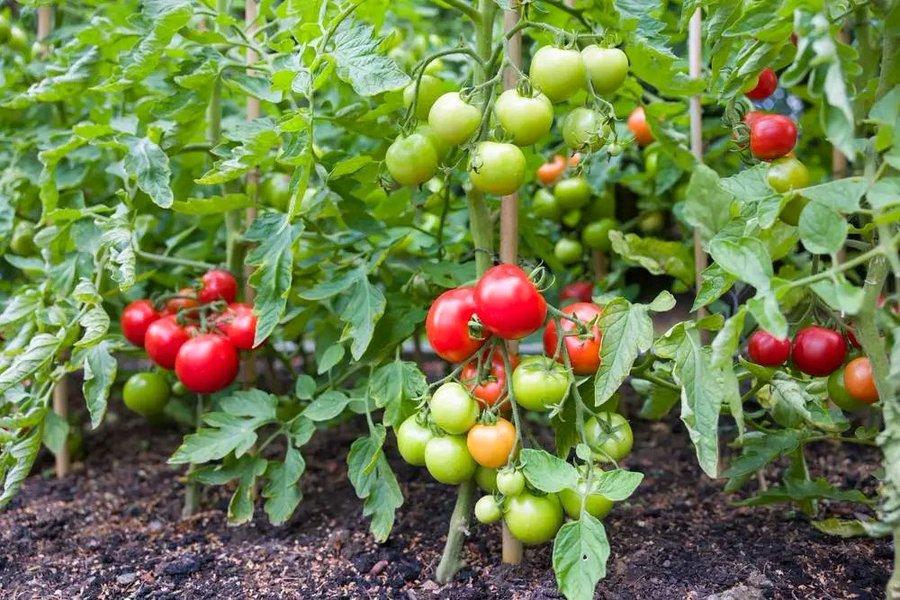
Ulimaji wa zao la nyanya zilizostawi vizuri katika mimea ya rangi ya kijani, zingine zenye rangi nyekundu kumanisha zimeiva na zingine zenye rangi ya kijani kumanisha hazijaiva.